Phil Harris

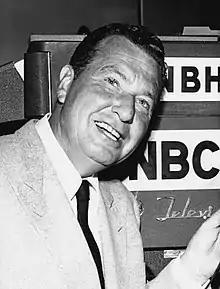
Harris in 1956

Wonga Philip Harris (June 24, 1904 – August 11, 1995) was an American actor, bandleader, entertainer and singer. He was an orchestra leader and a pioneer in radio situation comedy, first with "The Jack Benny Program", then in "The Phil Harris-Alice Faye Show" in which he co-starred with his wife, singer-actress Alice Faye, for eight years. Harris is also noted for his voice acting in animated films. As a voice actor, he voiced Baloo in "The Jungle Book" (1967), Thomas O'Malley in "The Aristocats" (1970), Little John in "Robin Hood" (1973), and Patou in "Rock-a-Doodle" (1991). As a singer, he recorded a number one novelty hit record, "The Thing" (1950).